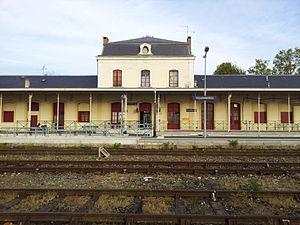
La gare de Tessonnières, dans le département du Tarn (France).
La gare de Tessonnières est une gare ferroviaire française des lignes de Brive-la-Gaillarde à Toulouse-Matabiau via Capdenac et de Tessonnières à Albi située quartier de Tessonnières sur le territoire de la commune de Gaillac, dans le département du Tarn, en région Occitanie.